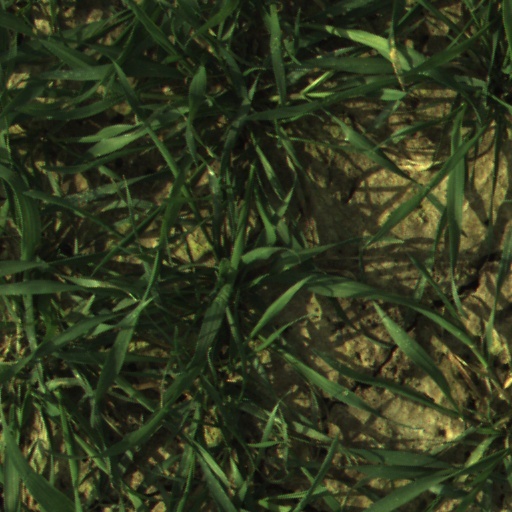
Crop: wheat